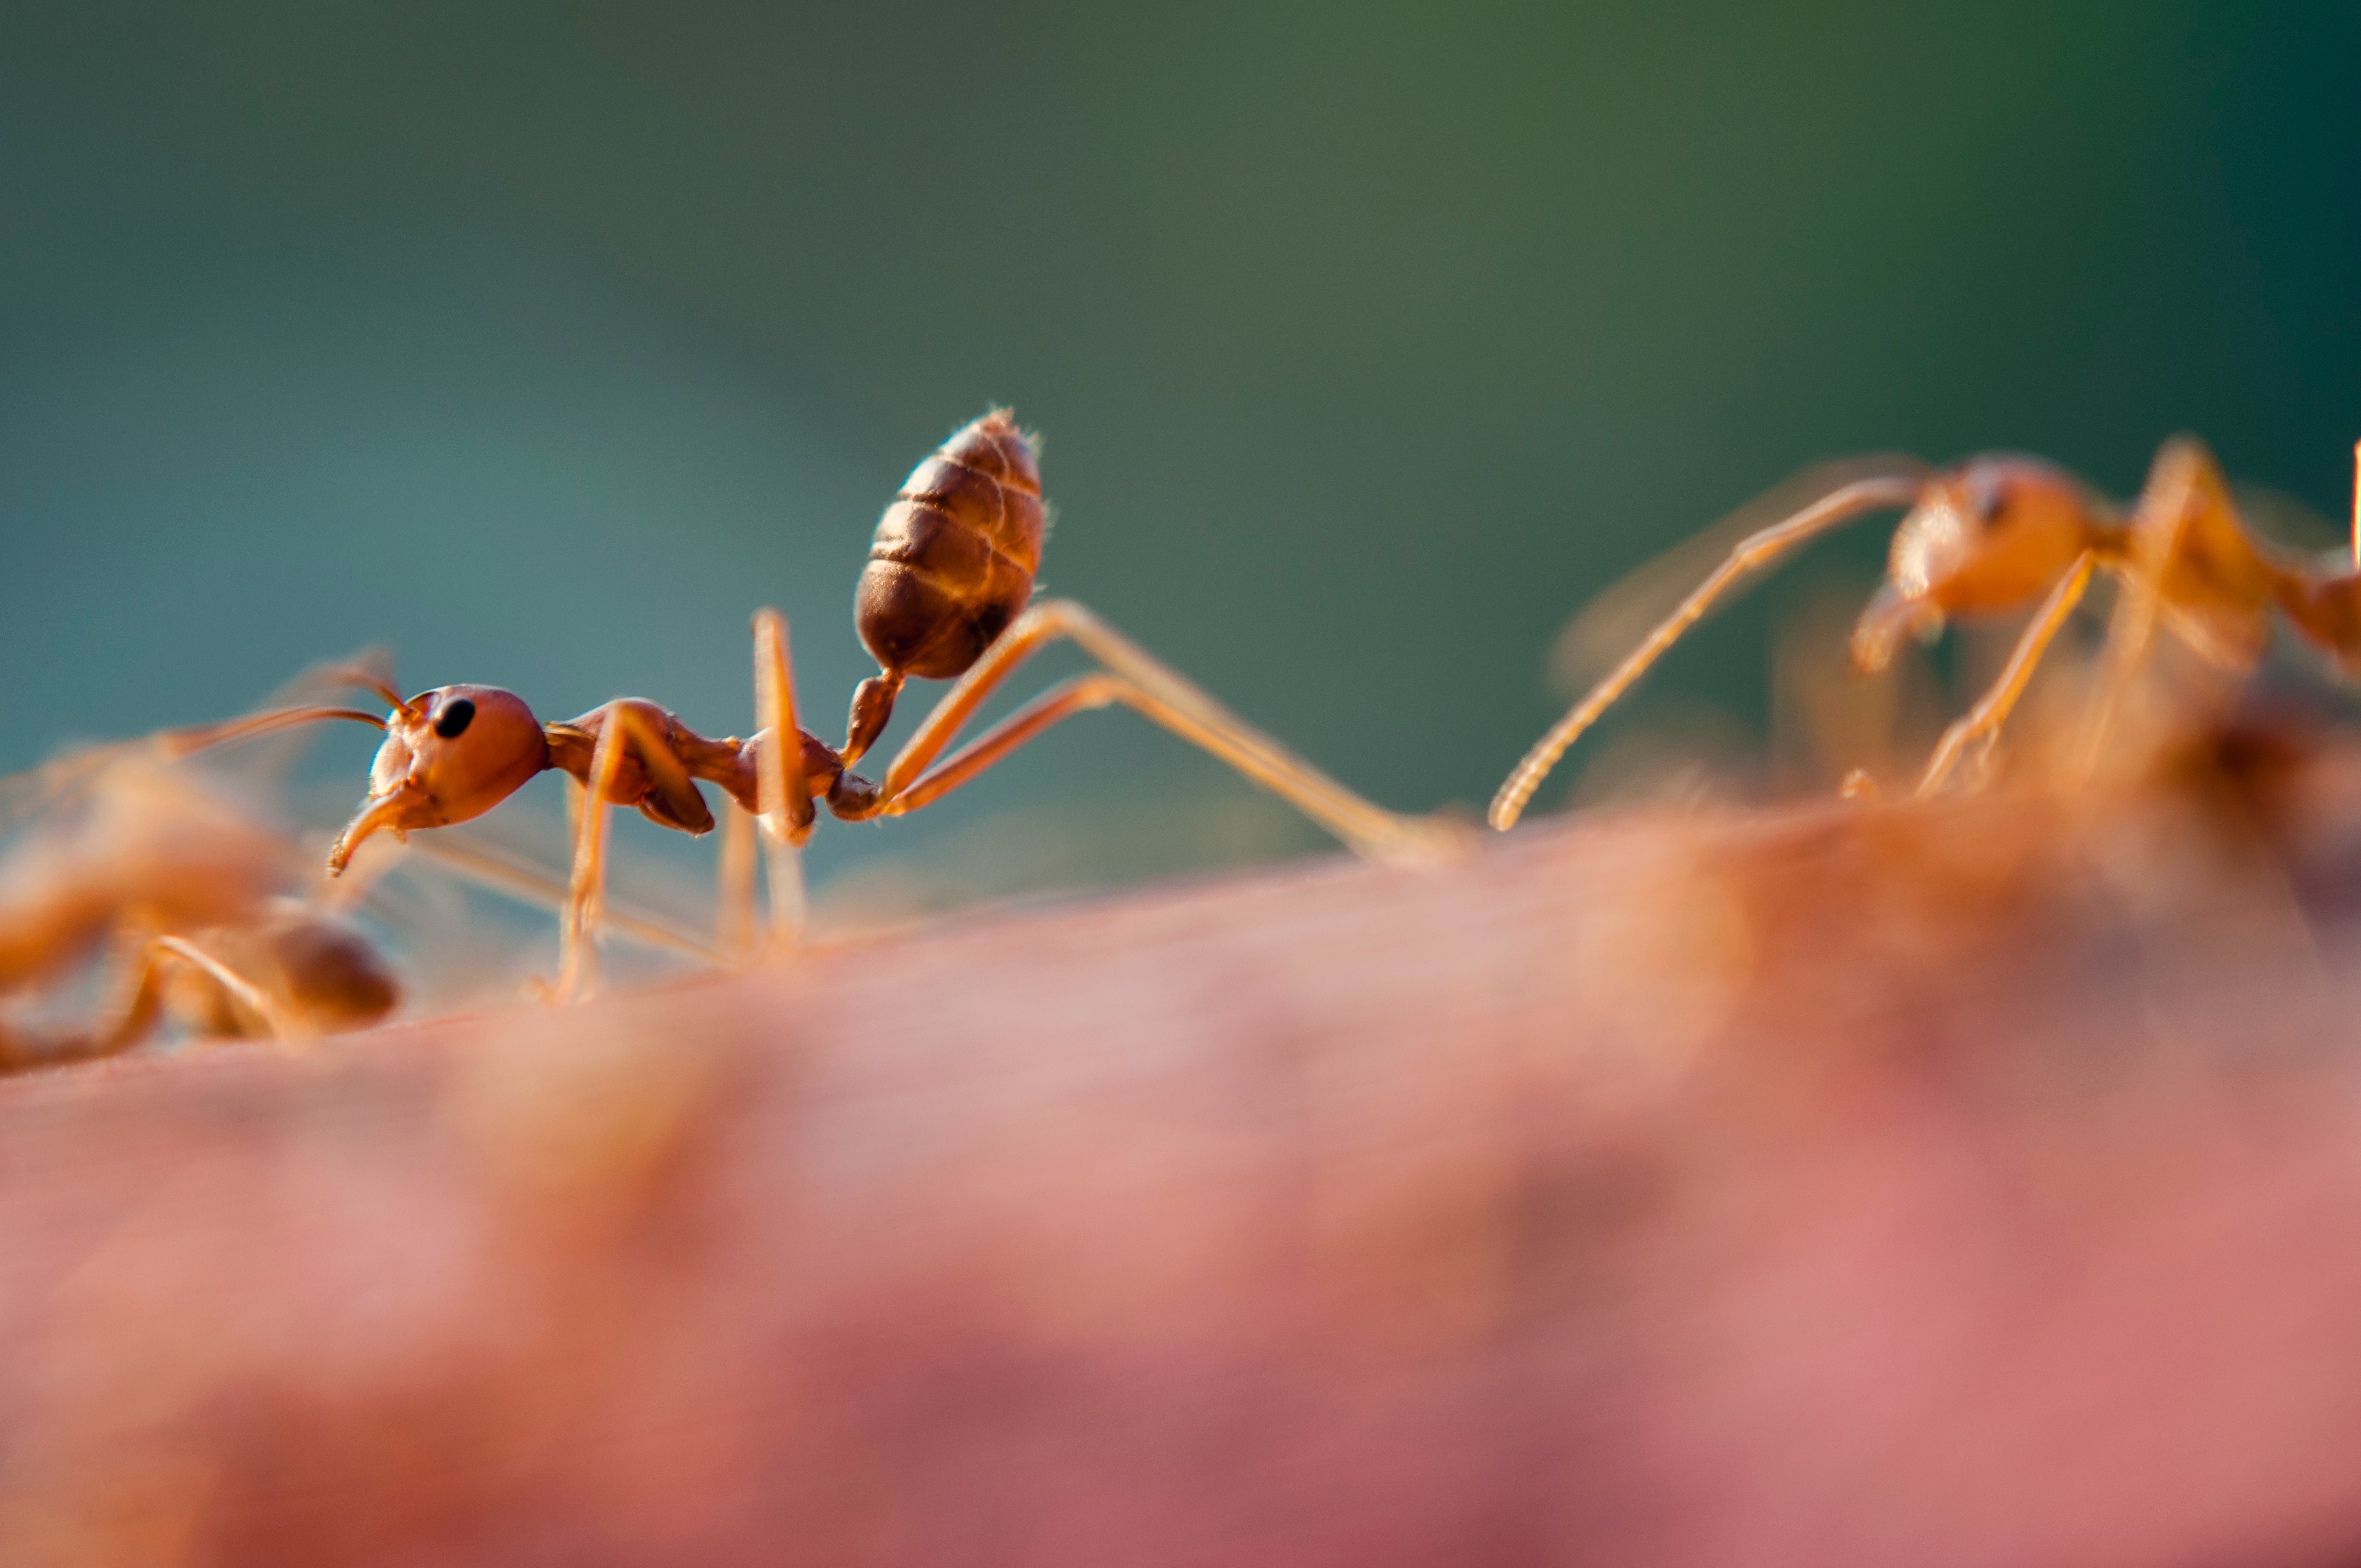
nature, photography, leaf, flower, insect, fauna, invertebrate, close up, ant, pest, macro photography, arthropod, membrane winged insect